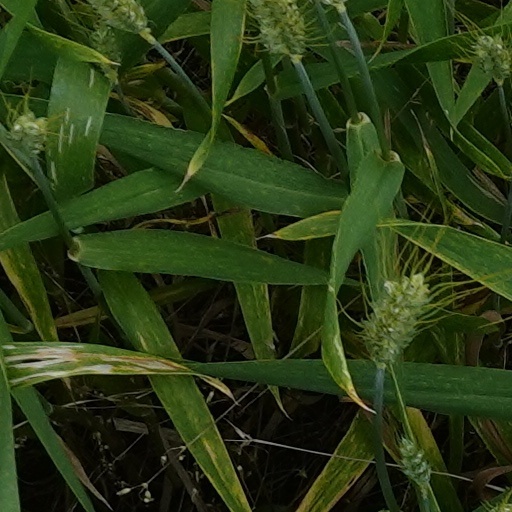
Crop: wheat